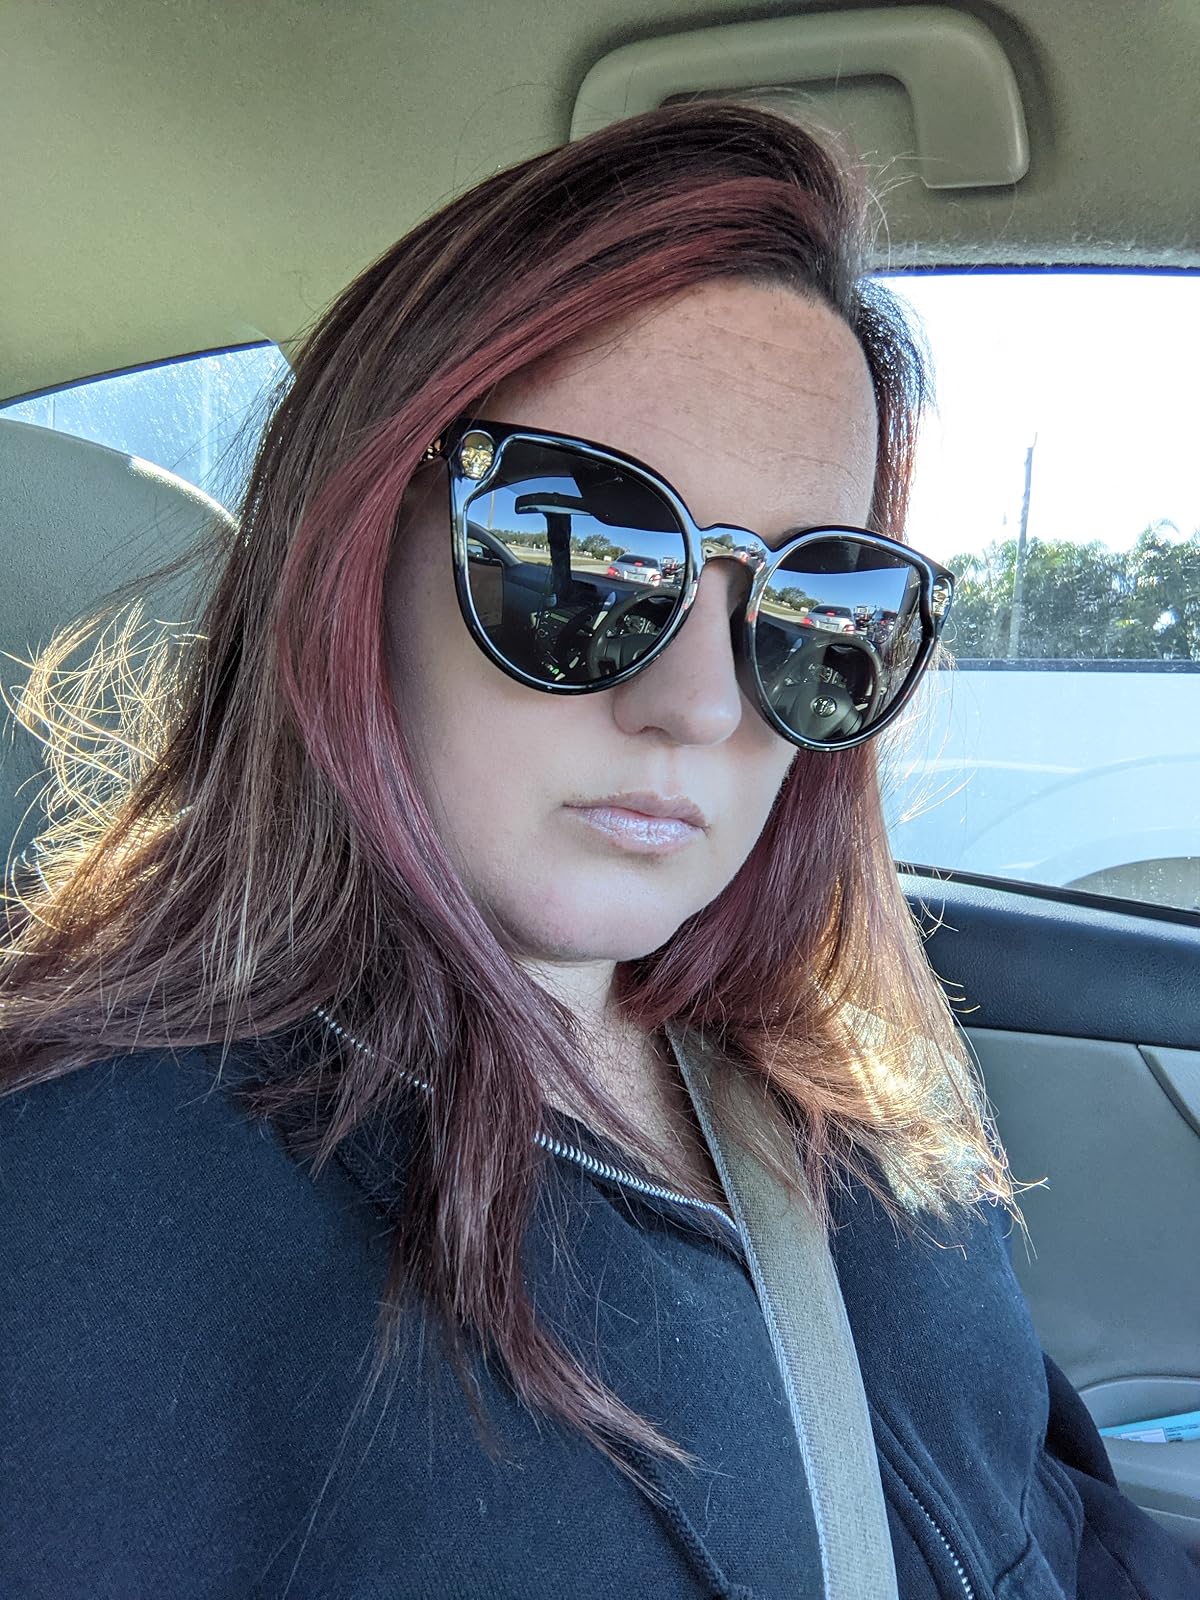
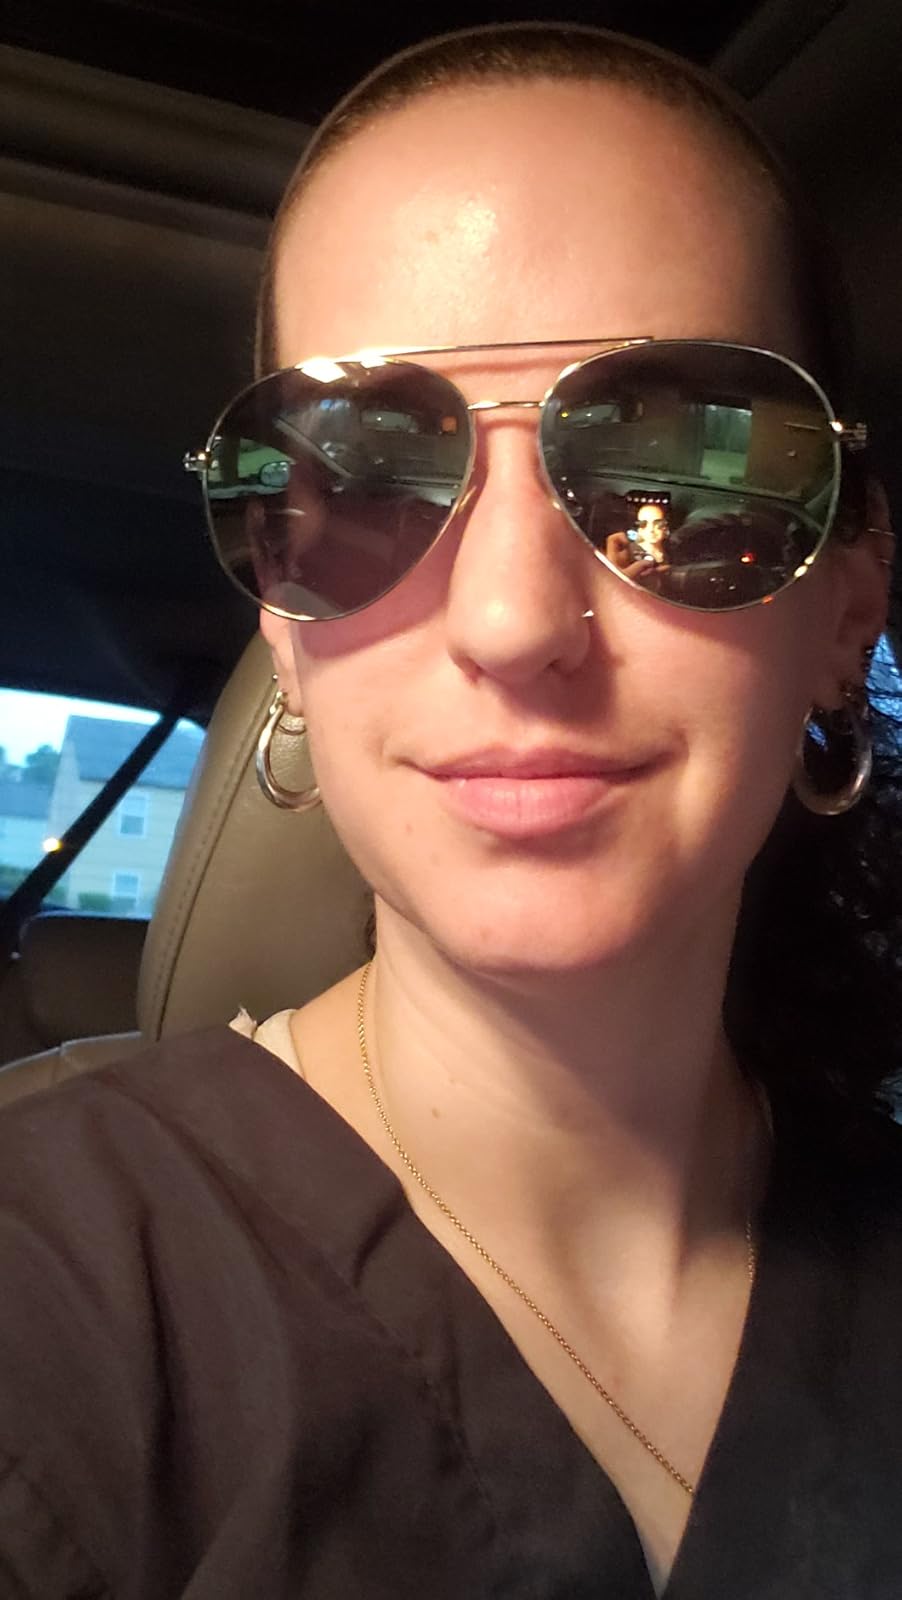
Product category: accessories_sunglasses
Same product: no